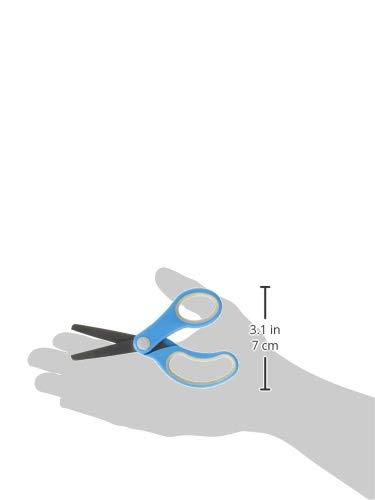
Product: Acme Soft Handle 5" Kids Value Scissors (ACM14726)
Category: Office Products | Office & School Supplies | Education & Crafts | Students Scissors
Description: Molded, plastic handles for comfortable left-handed or right-handed use.
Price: $3.95
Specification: ASIN:B004XNMNRS|ShippingWeight:0.8ounces(Viewshippingratesandpolicies)|DateFirstAvailable:April22,2011